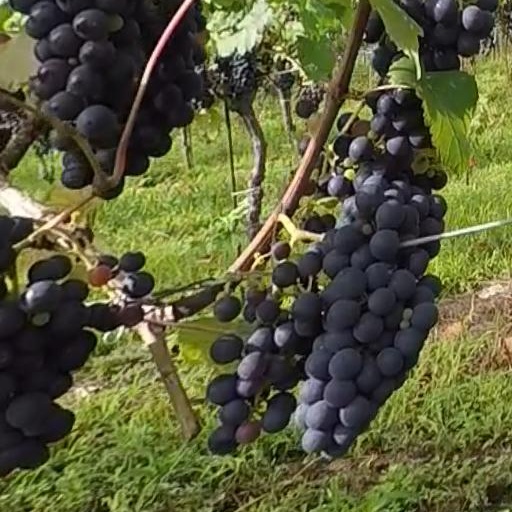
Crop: grape